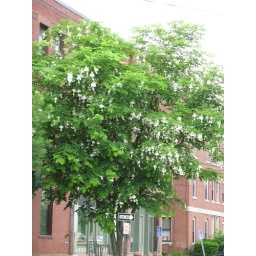
A happy tree outside the Crocker building in Turners. It has wisteria-like flowers.